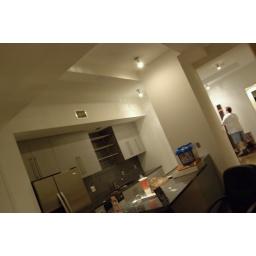
kitchen left, bedroom around the corner. no door! now that's loft livin.